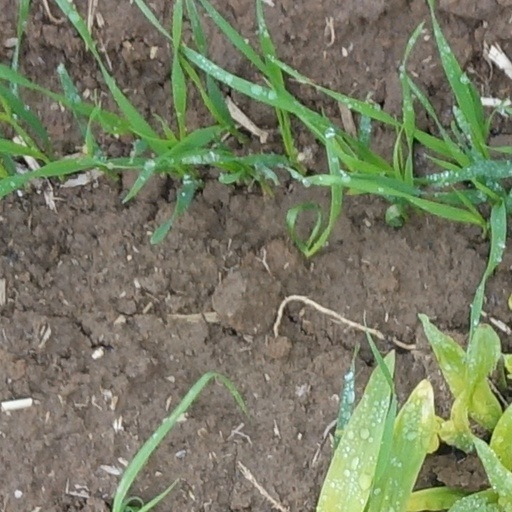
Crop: wheat